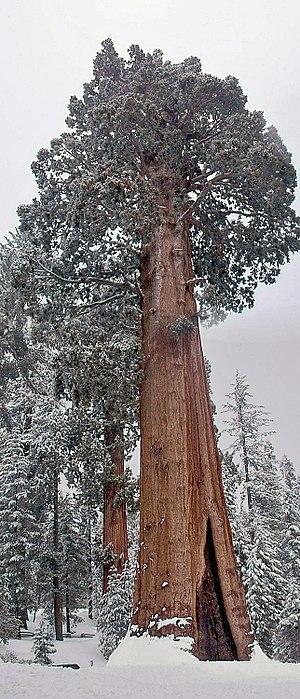
Séquoia est un terme ambigu qui désigne deux espèces de conifères appartenant à deux genres différents, appartenant tous deux à l'ancienne famille des Taxodiacées, englobée aujourd'hui dans les Cupressacées :